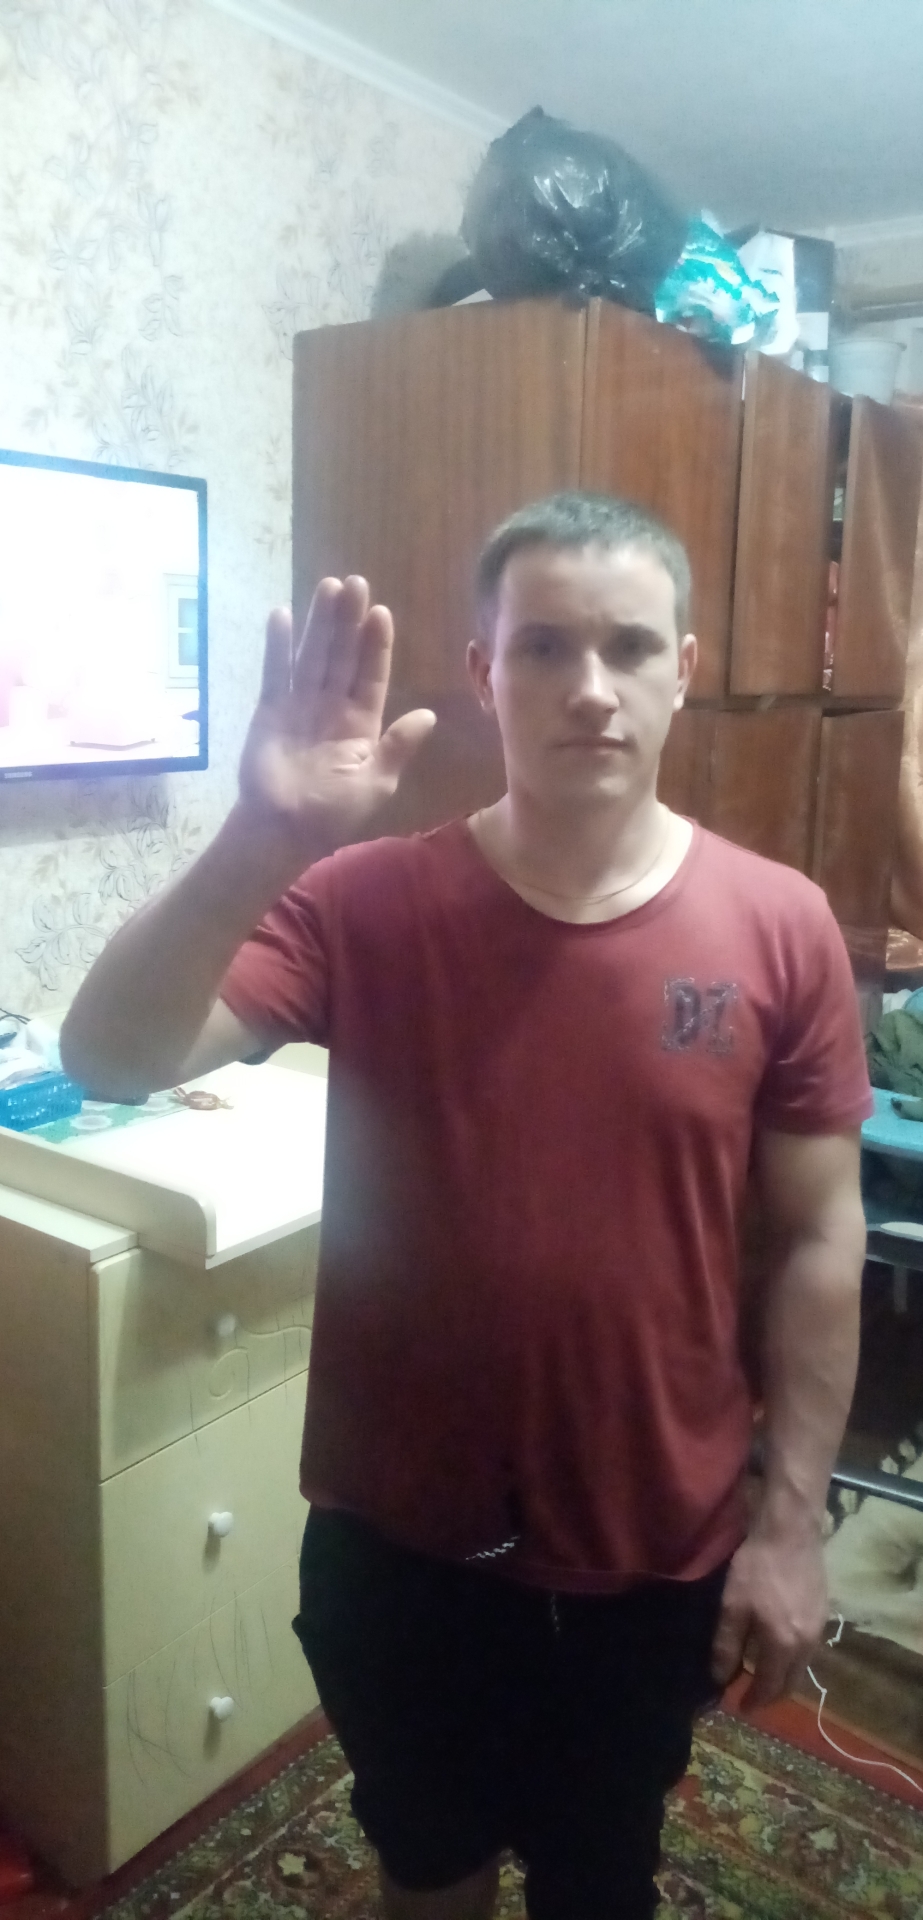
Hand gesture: stop